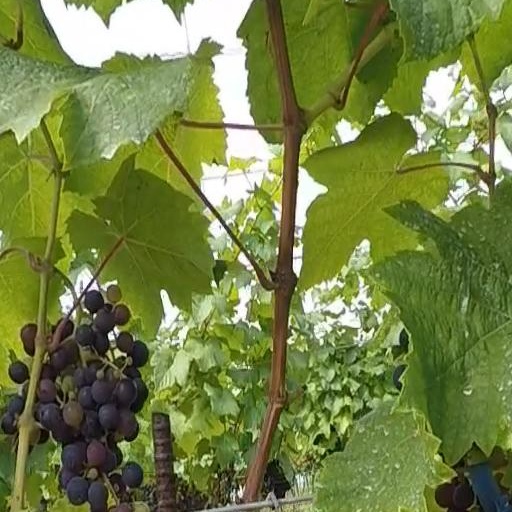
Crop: grape